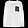
Label: Shirt